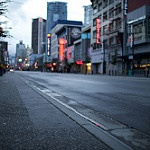
Label: street